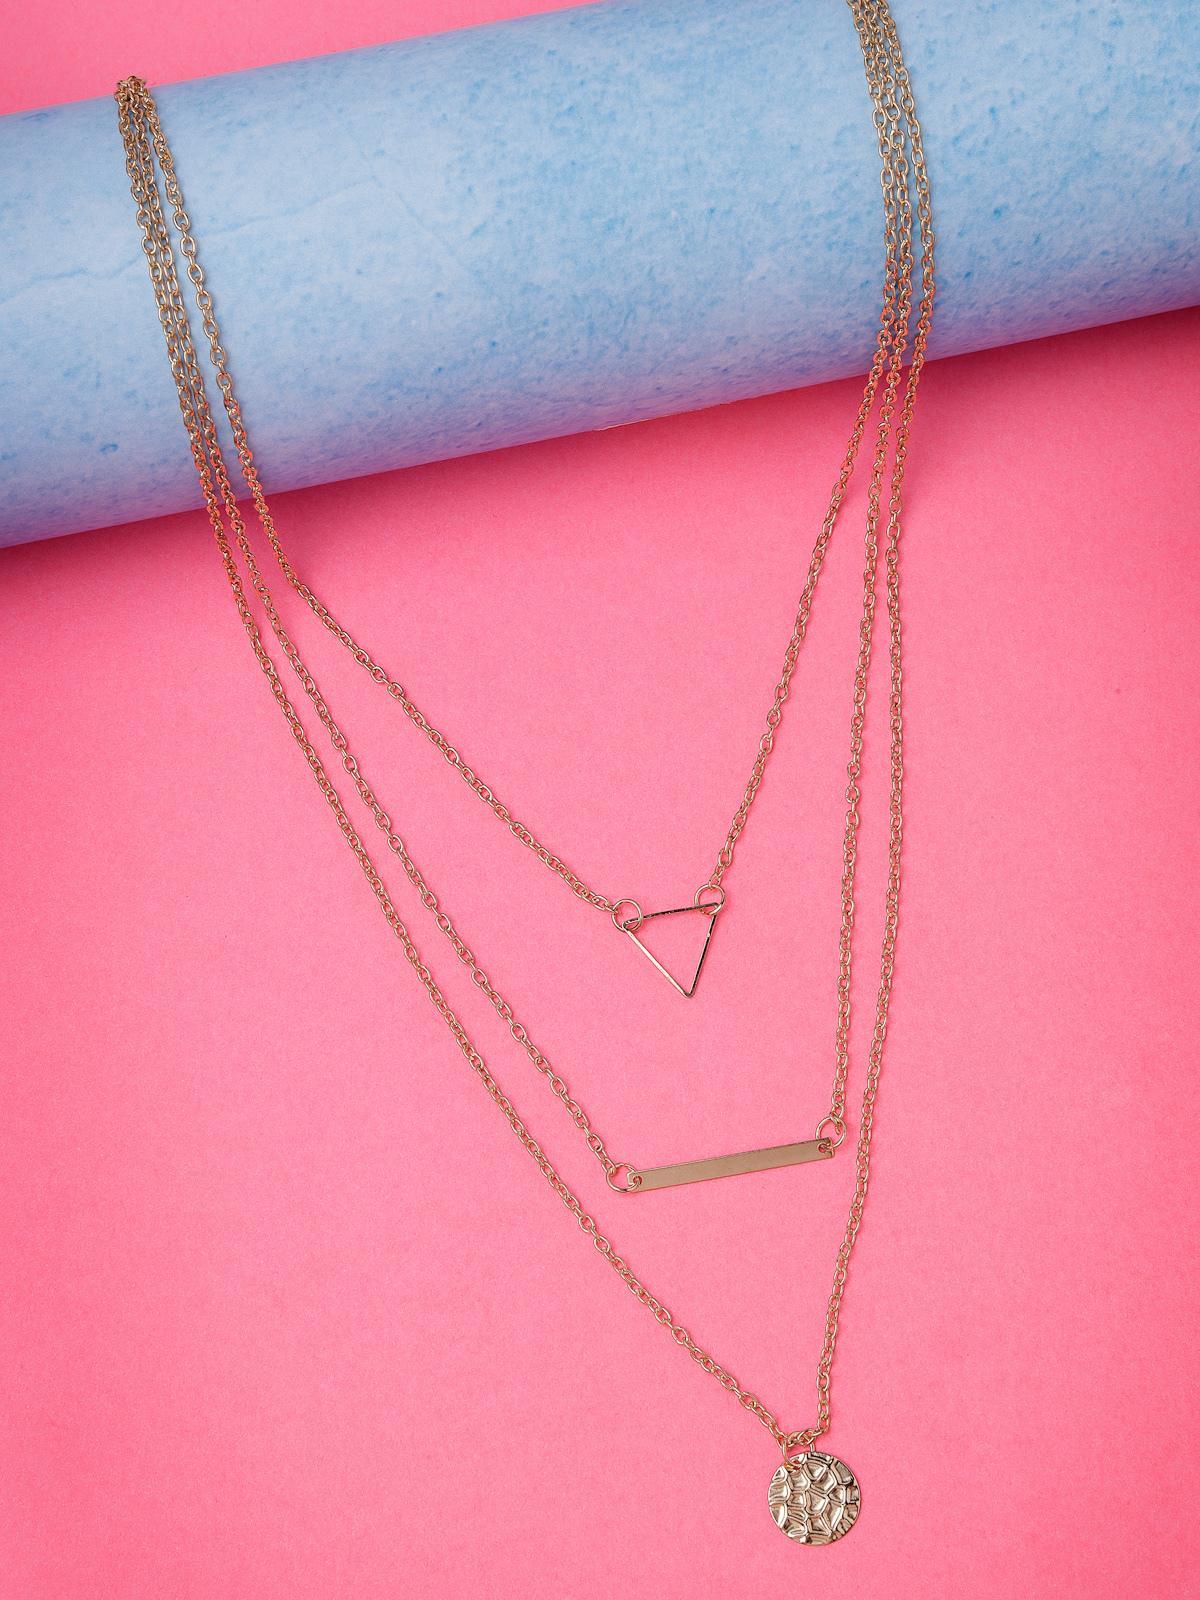
Scintillare by Sukkhi Dramatic Style Gold Plated Multilayered Pendant Necklace for Women & Girls |Birthday Gift for Girls And Women Anniversary Gift for Wife| Gifts Collection|N106791
Type: Necklaces & Pendants
Brand: Scintillare by Sukkhi
Price: Rs. 244
 Make a statement with Scintillare by Sukkhi's Dramatic Style Gold Plated Multilayered Pendant Necklace. Ideal for women and girls, it's a perfect birthday or anniversary gift. The dramatic design features multiple layers of gold-plated brilliance, adding a touch of bold elegance to any ensemble. Elevate your look with this stunning necklace, a dramatic and chic addition to your collection. Scintillare by Sukkhi offers a thoughtfully crafted choice from their Gifts Collection, ensuring every occasion is celebrated with grace and enduring style.Disclaimer:There may be slight variation in shade and colour due to photographic effects and monitor settings
Included: 1 Necklace